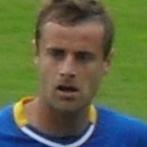
Age: 29